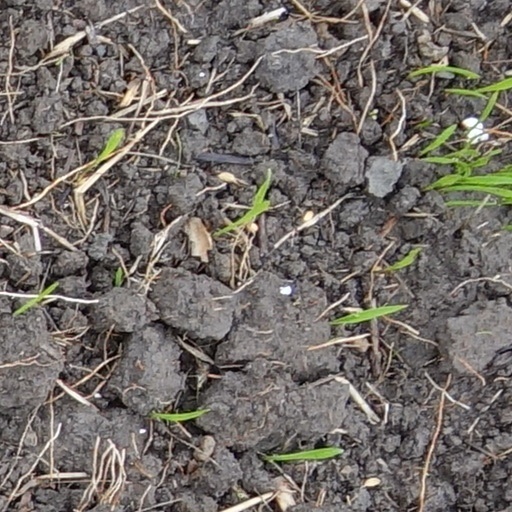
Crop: wheat